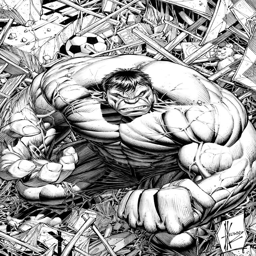
thriller film by organisation founder !